Aaahh Belinda

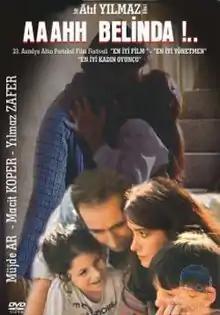
Film poster

Aaahh Belinda is a 1986 Turkish fantastic comedy film, directed by Atıf Yılmaz, featuring Müjde Ar as a young actress appearing in a TV-commercial for a shampoo, who finds herself transported into the role she plays. The film screened in a competition at the 23rd Antalya Golden Orange Film Festival, where it won Golden Oranges for Best Film, Best Director and Best Actress.